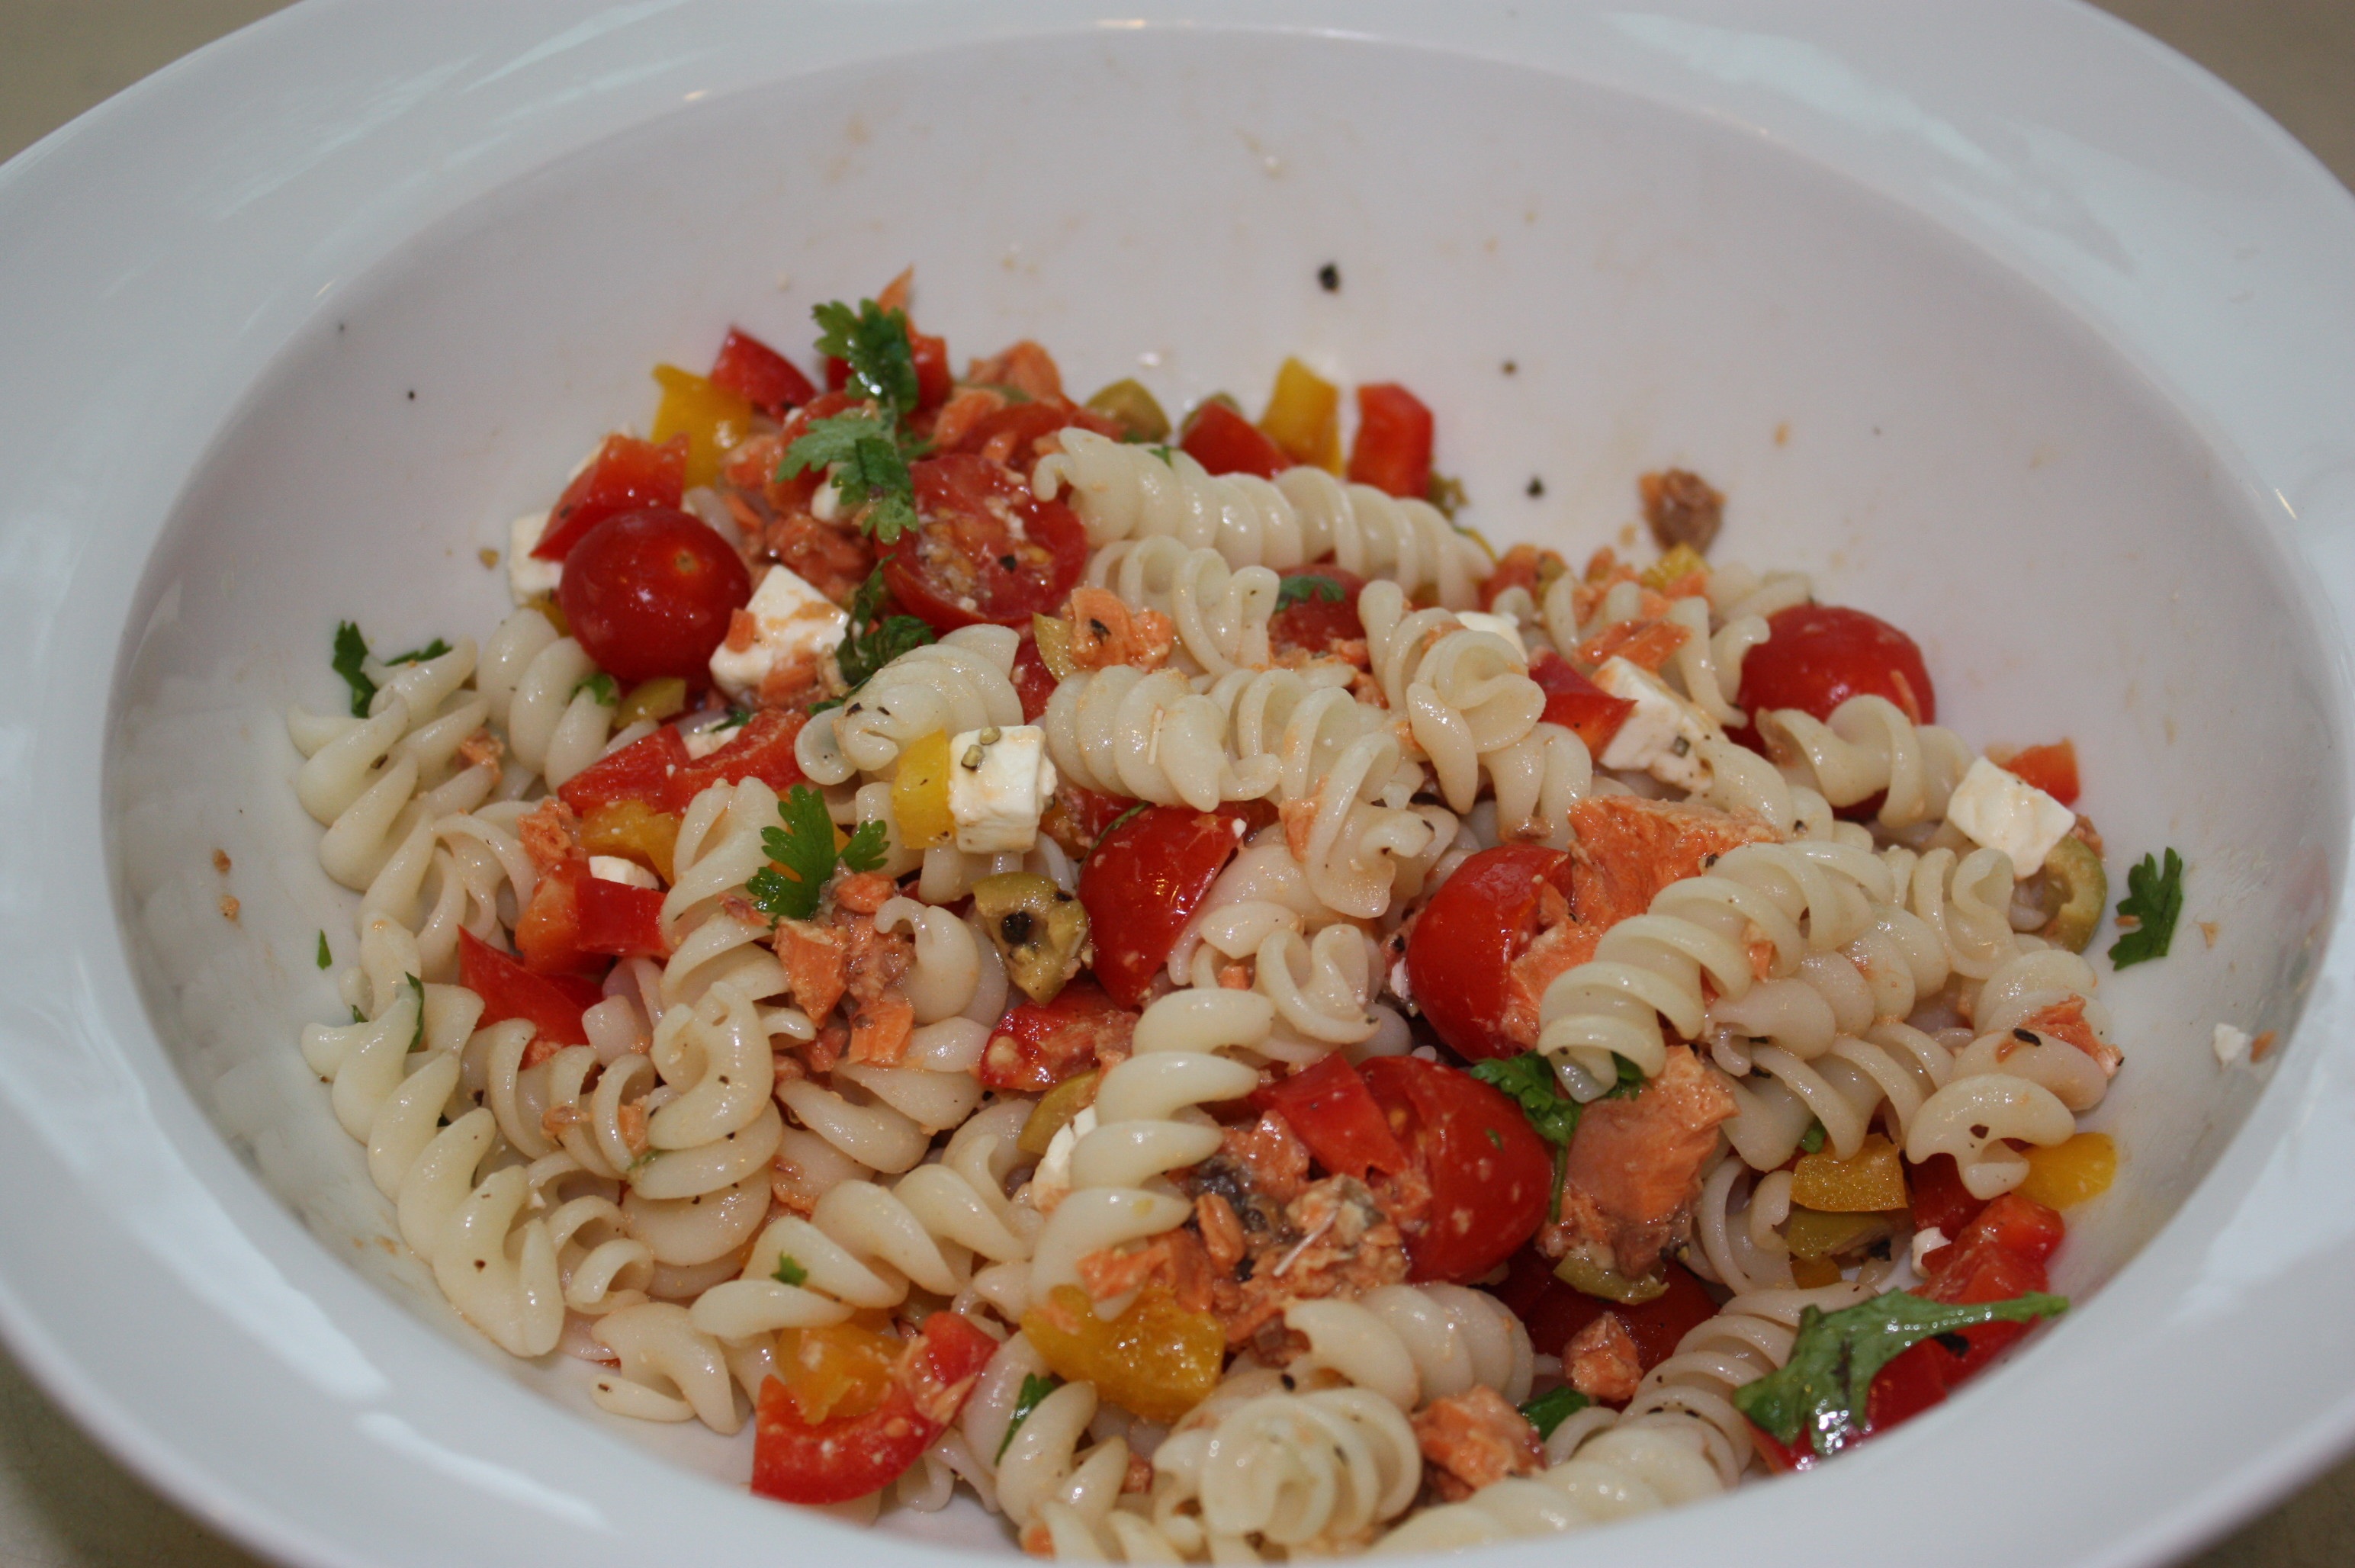
dish, food, salad, produce, vegetable, healthy, lunch, cuisine, delicious, filling, spaghetti, italian food, gluten free, european food, main meal